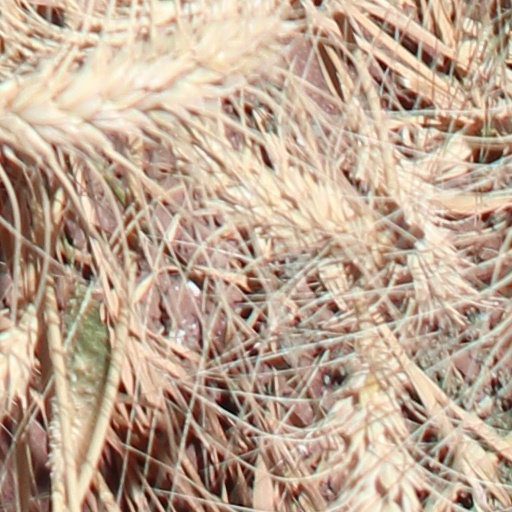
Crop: wheat